Shenzhen Universiade Sports Centre

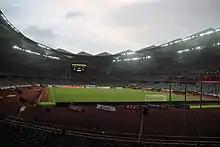
The main stadium of the Shenzhen Universiade Sports Centre

Shenzhen Universiade Sports Centre, also known as Shenzhen Universiade Centre, Longgang Universiade Sports Centre, or Longgang Stadium, is a multi-use sport facilities complex in Longgang, Shenzhen, Guangdong, China. The sports centre was completed in 2011. It is used mostly for association football and athletics competitions, and hosted some events at the 2011 Summer Universiade.